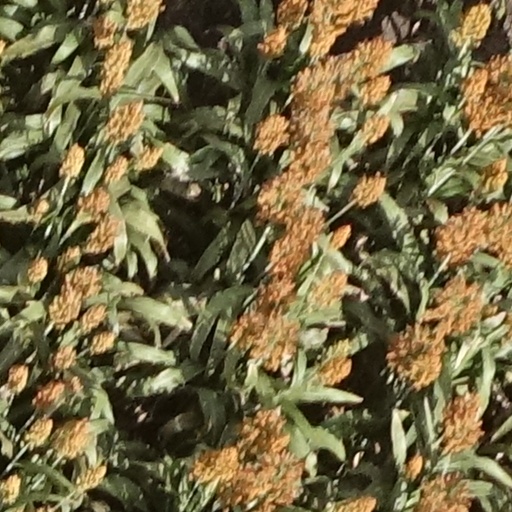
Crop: sorghum